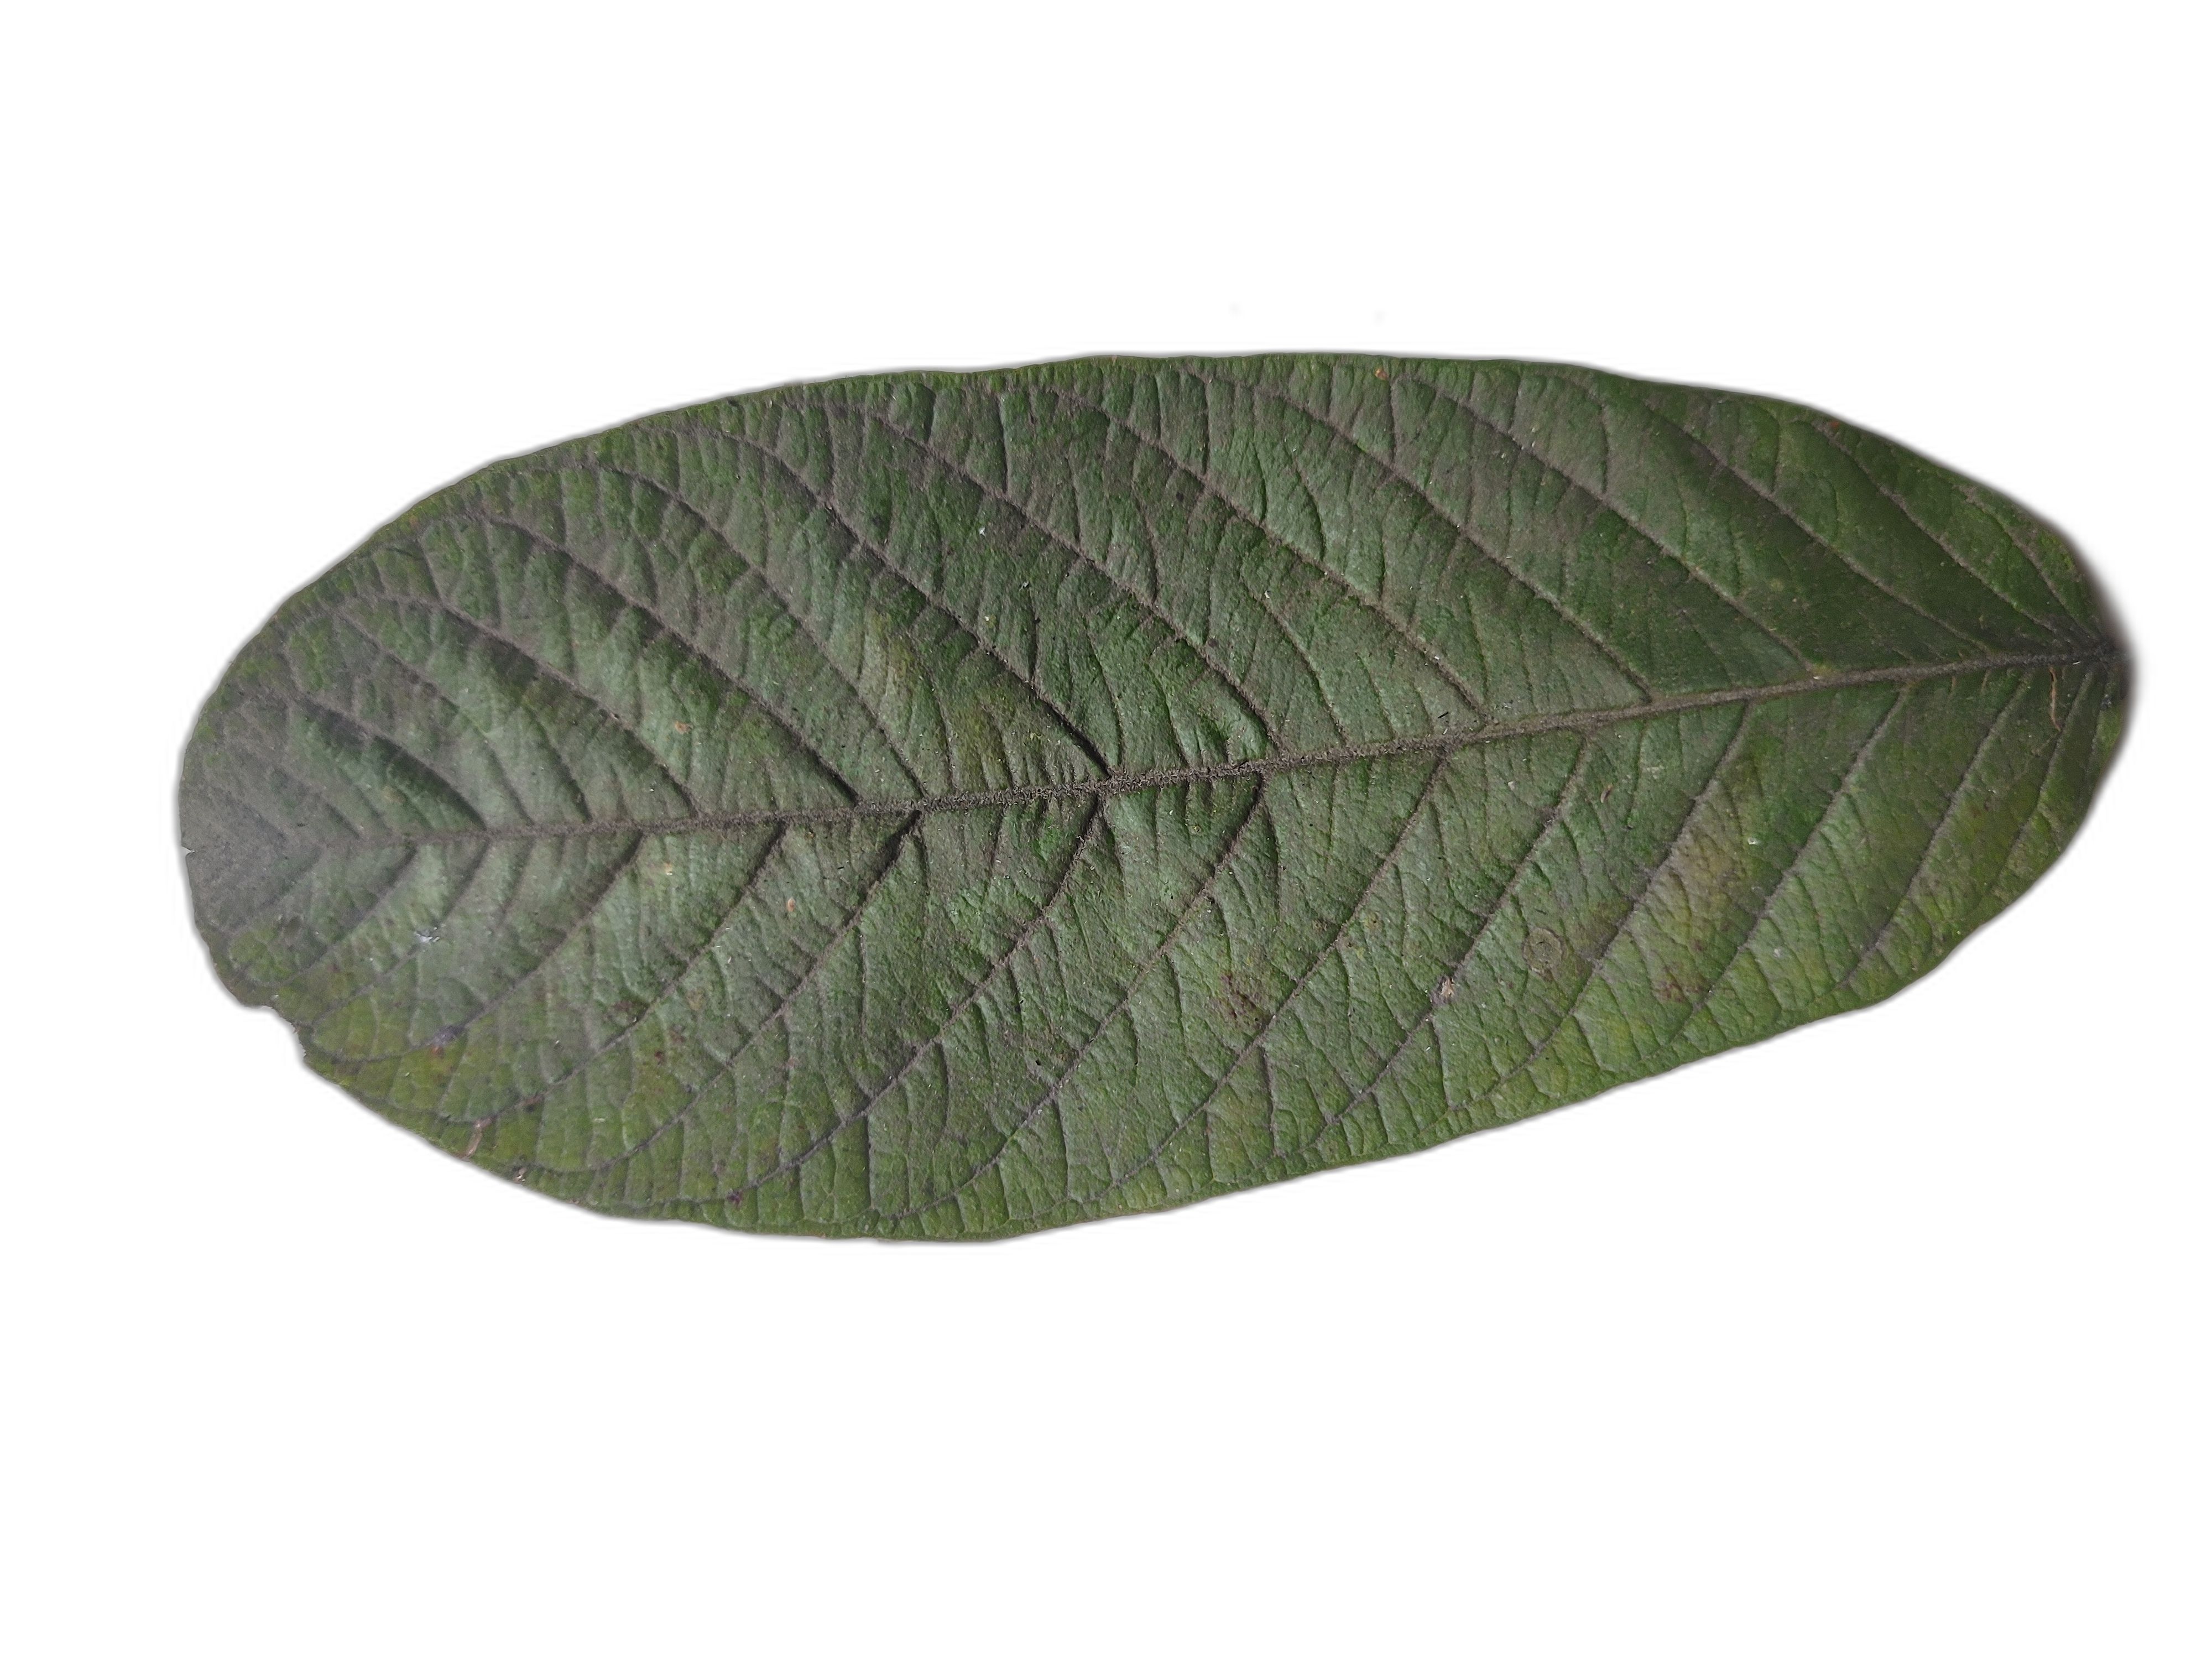
Plant part: leaf
Disease: Healthy